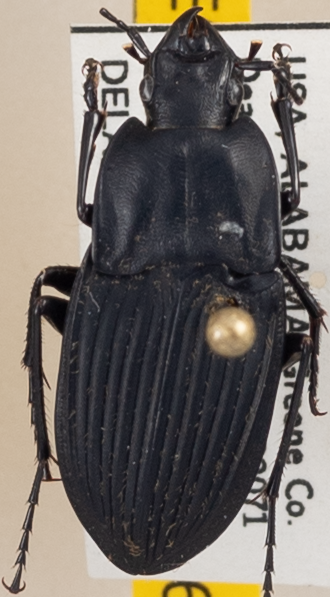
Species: Dicaelus furvus
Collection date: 2023-05-16
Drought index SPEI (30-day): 0.136
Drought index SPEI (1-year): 0.592
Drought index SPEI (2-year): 1.28